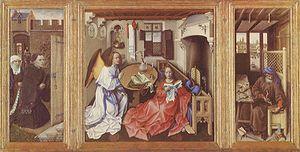
Robert Campin, souvent identifié au « maître de Flémalle », né à Valenciennes vers 1378 et mort à Tournai le 26 avril 1444, est un peintre primitif flamand.